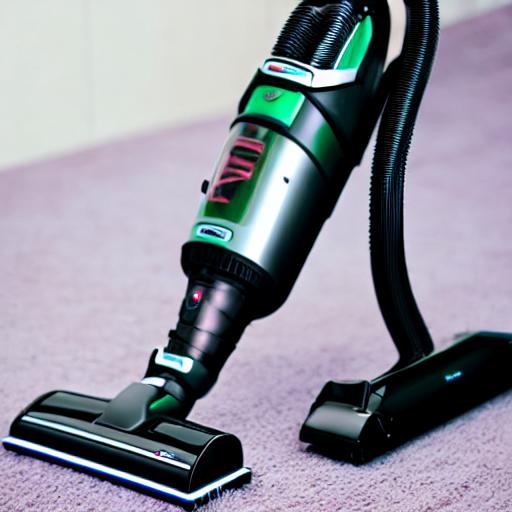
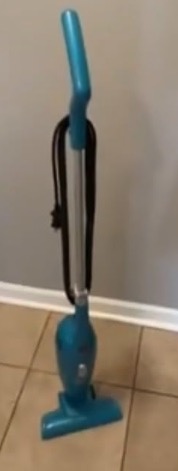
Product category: items_vacuum
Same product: no